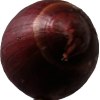
Label: red_onion